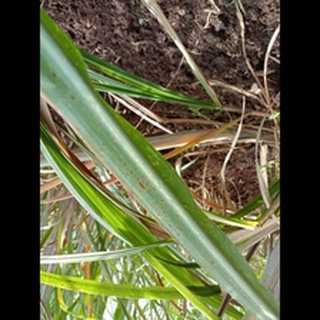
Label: sugarcane_rust